Rawtenstall

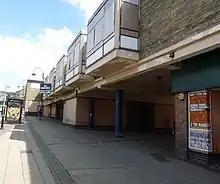
The now demolished Valley Centre in Rawtenstall

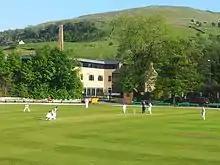
Cricket at Rawtenstall Cricket Club's Bacup Road ground

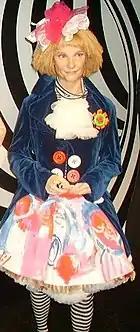
Waxwork of Jane Horrocks at Madame Tussauds in Blackpool

By 2000, Rawtenstall's 1960s shopping centre had become deserted and boarded-up, and after 2003 various proposals were put forward regarding reconstruction or refurbishment. An agreement between Rossendale Council and the owners of the Rawtenstall centre, Ashcap, in February 2011, was said to "improve Rawtenstall town centre". In late 2011 the shopping centre was demolished, creating a new town square area, where local markets and other events are infrequently held. Rossendale Council funded the demolition using money set aside for a public pool in neighbouring town Haslingden. This move was controversial locally, but the completed bus station has also attracted positive comment. Since 2017 several new bars, shops, bistros and venues have opened in the centre of the town, along with a rejuvenated market under new management.